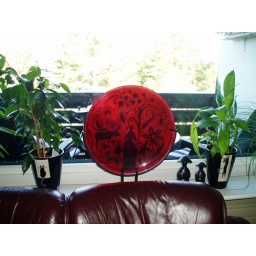
The glass plate i bought before i decided to stay in Norway.